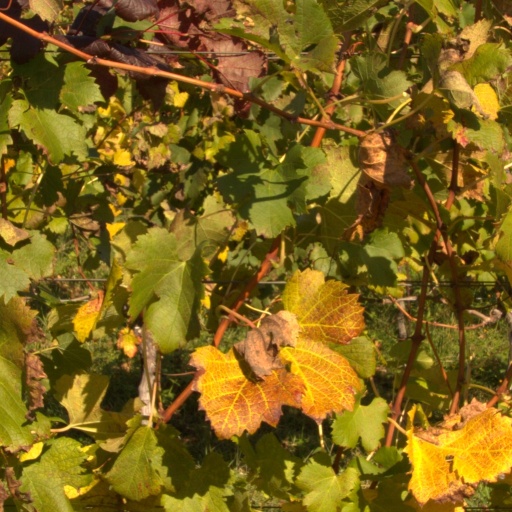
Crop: grape